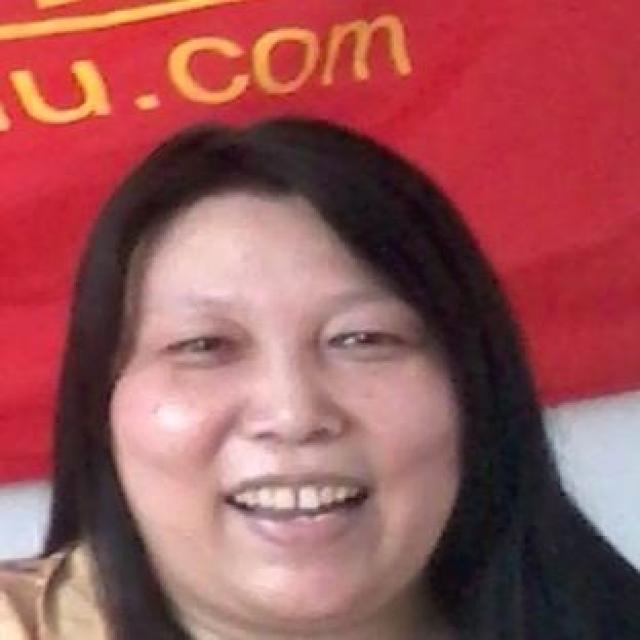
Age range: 45-64